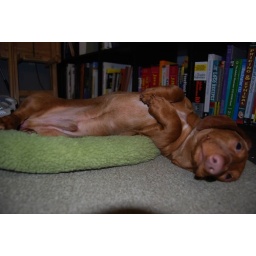
Trying to fit in a cat bed 2